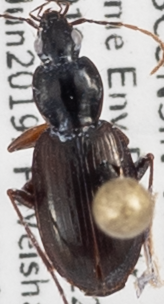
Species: Agonum gratiosum
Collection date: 2019-06-26
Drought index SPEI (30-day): -1.354
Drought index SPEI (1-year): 2.09
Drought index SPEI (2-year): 1.85